Baron Swansea

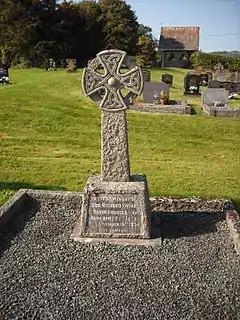
Grave of Odo Vivian, 3rd Baron Swansea, at St. David's Church, Maesmynis, Builth Wells.

The heir apparent is the present holder's son, the Hon. James Henry Hussey Vivian (born 1999).